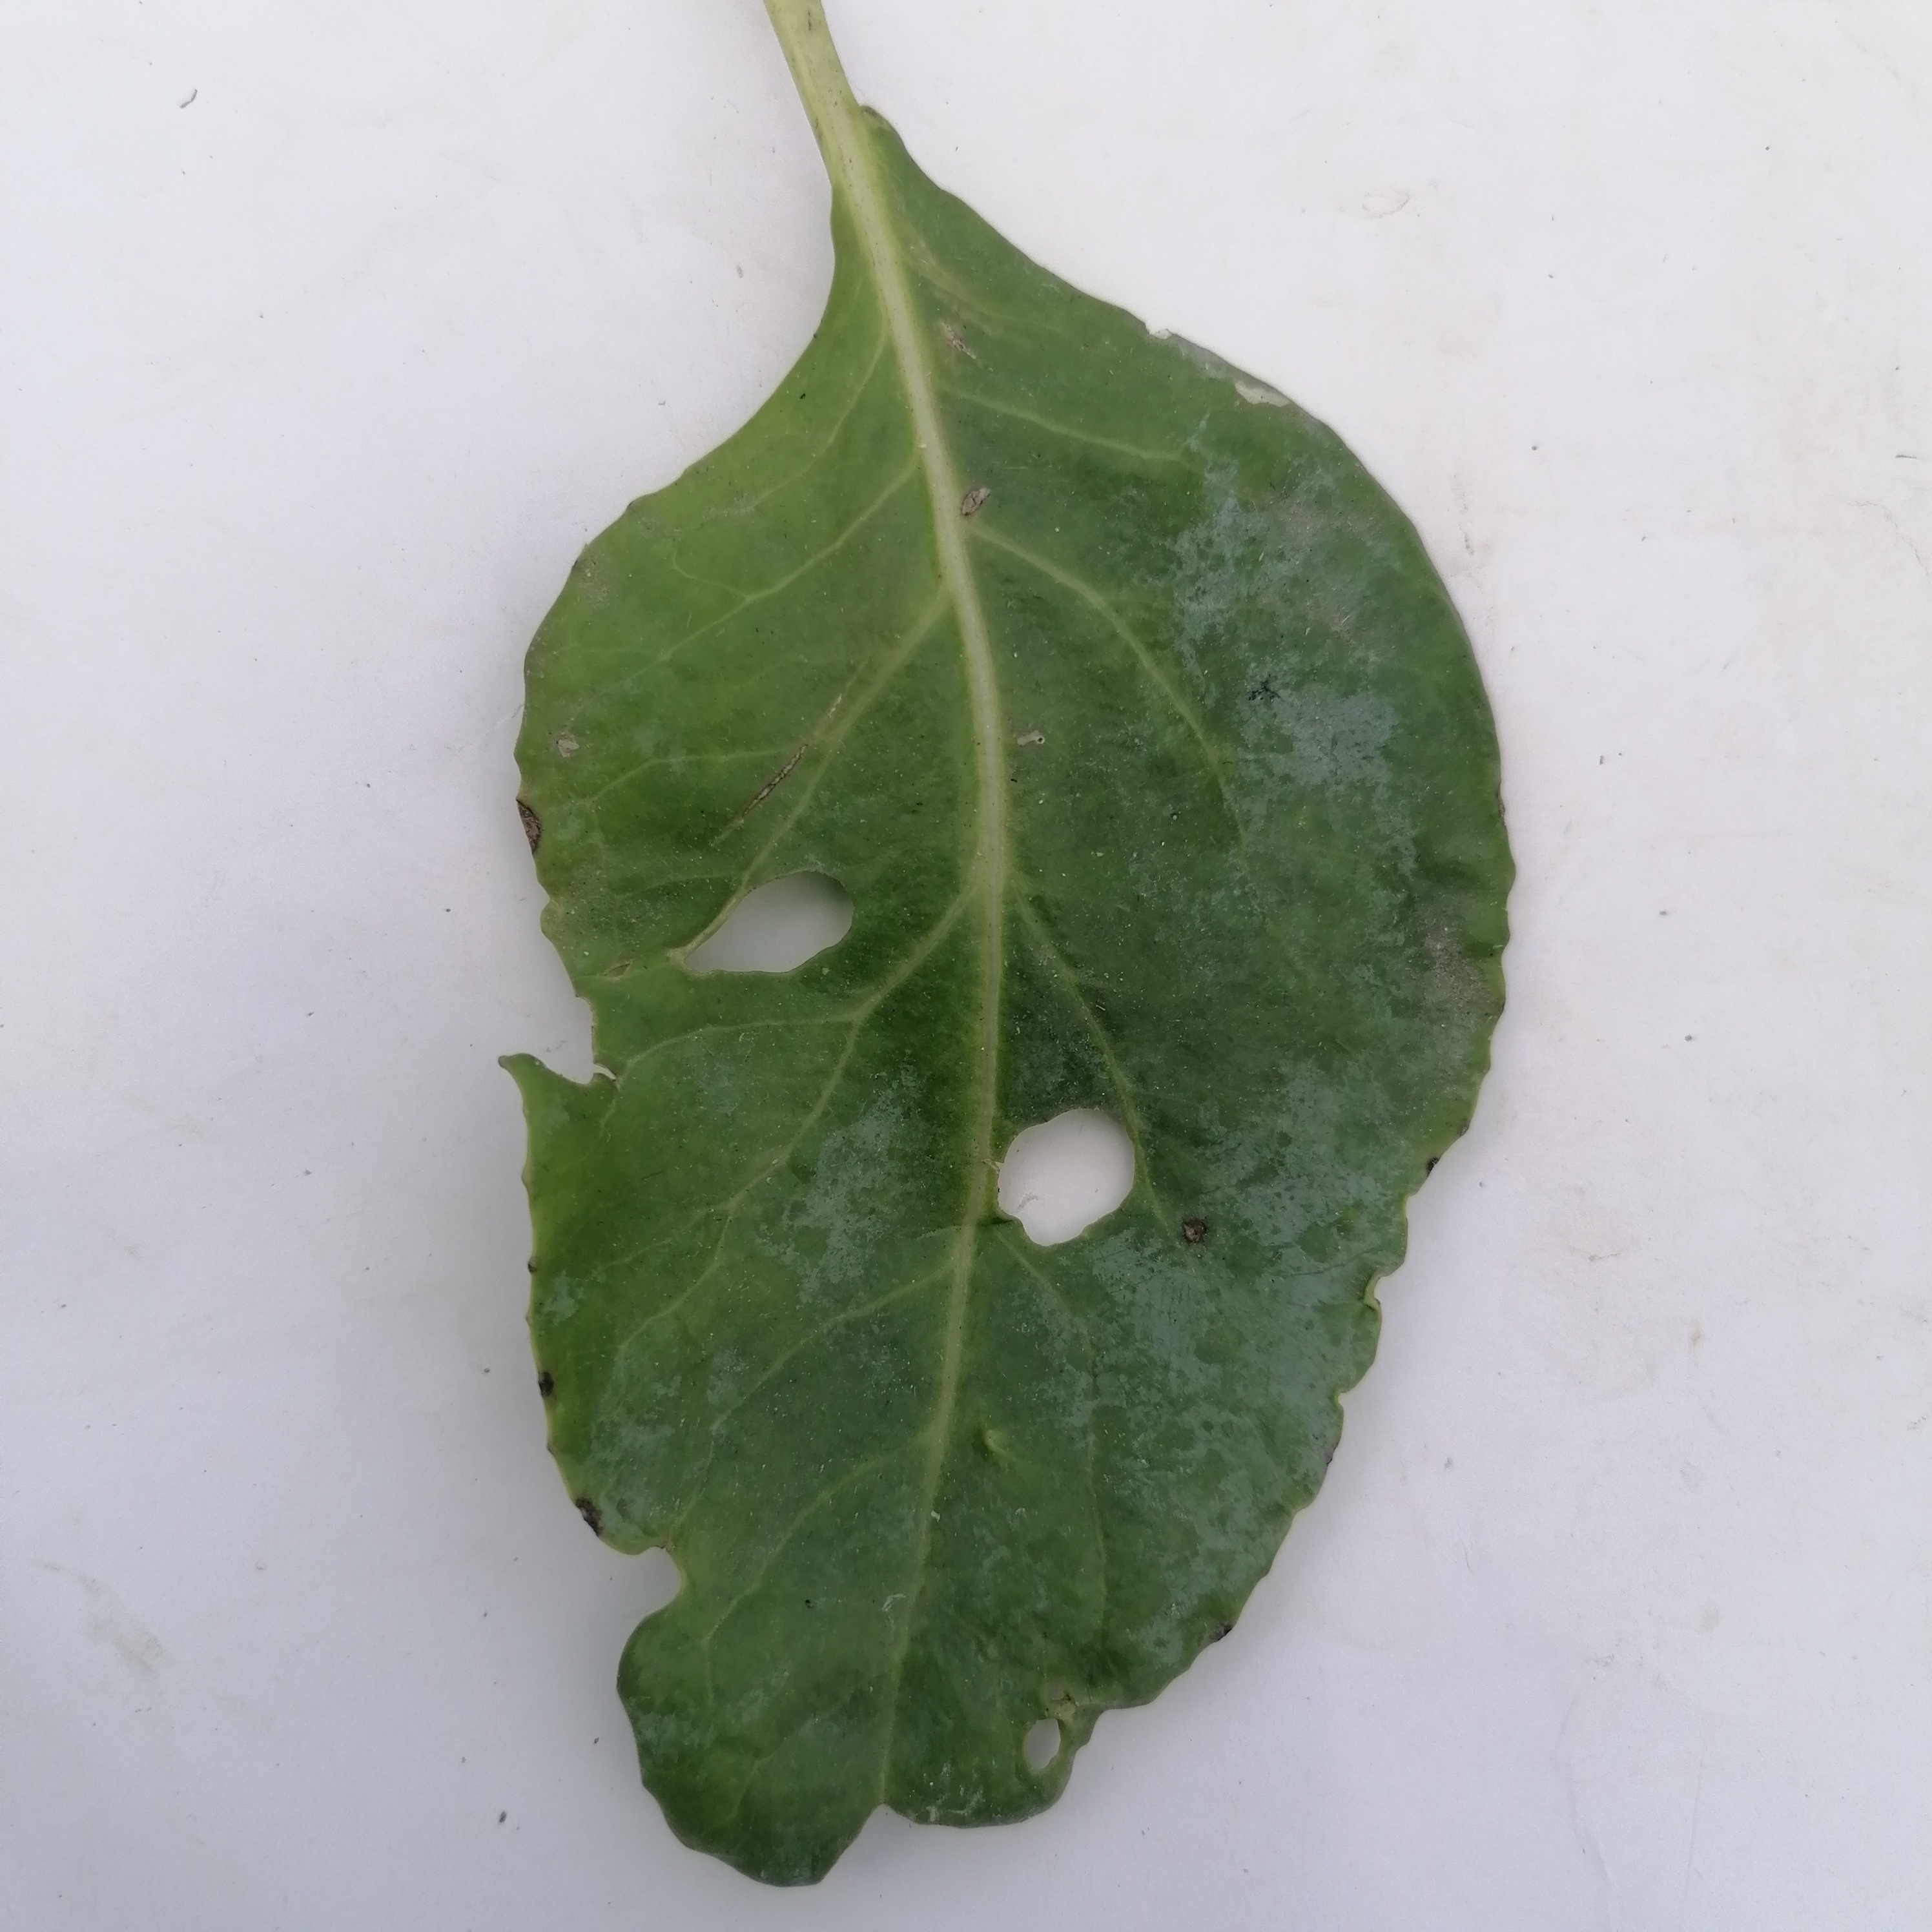
Label: Insect Hole